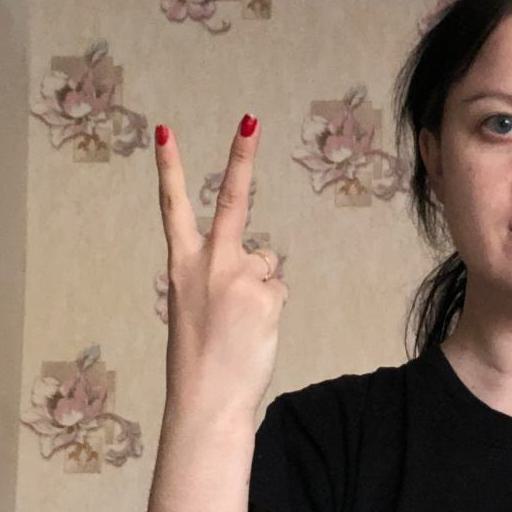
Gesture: peace_inverted